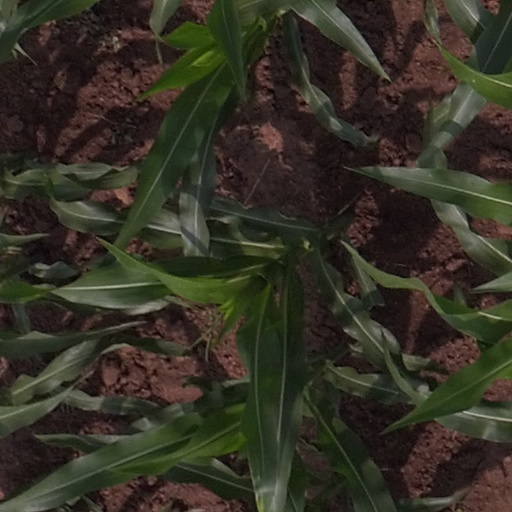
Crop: maize; corn